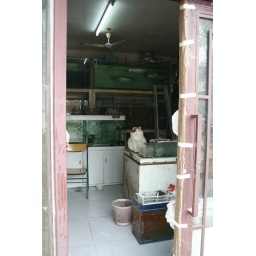
Cat sitting inside a fish shop in Beijing.